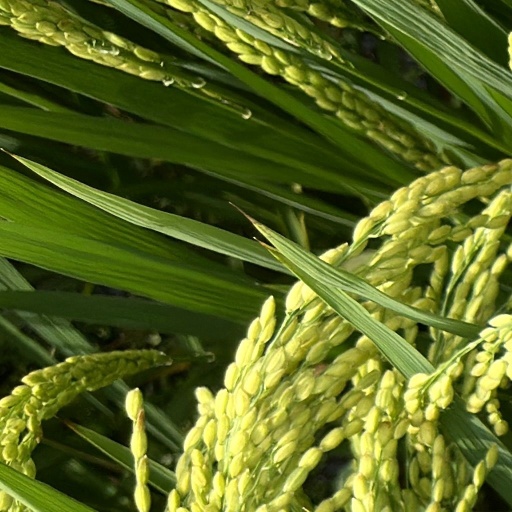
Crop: rice